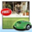
Label: lawn_mower